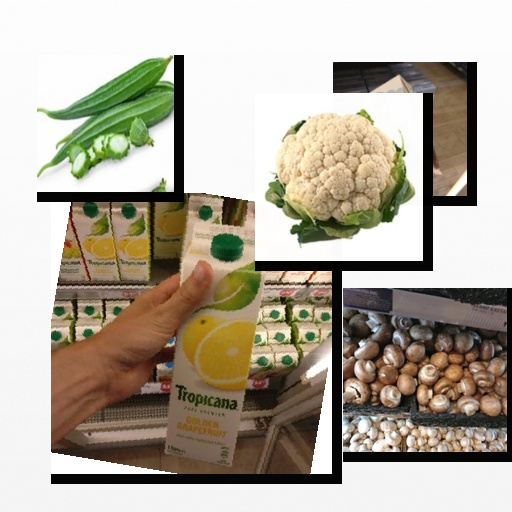
Food items: natural_low_fat_yogurt, sponge_gourd, mushroom, golden_grapefruit_juice, cauliflower